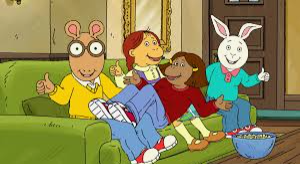
Portrait style: Cartoon Portrait